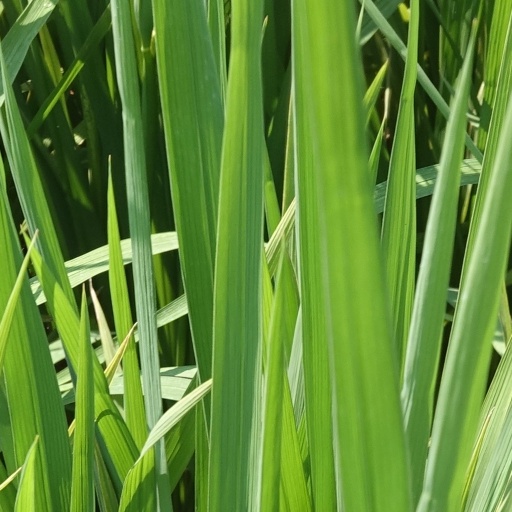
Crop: rice